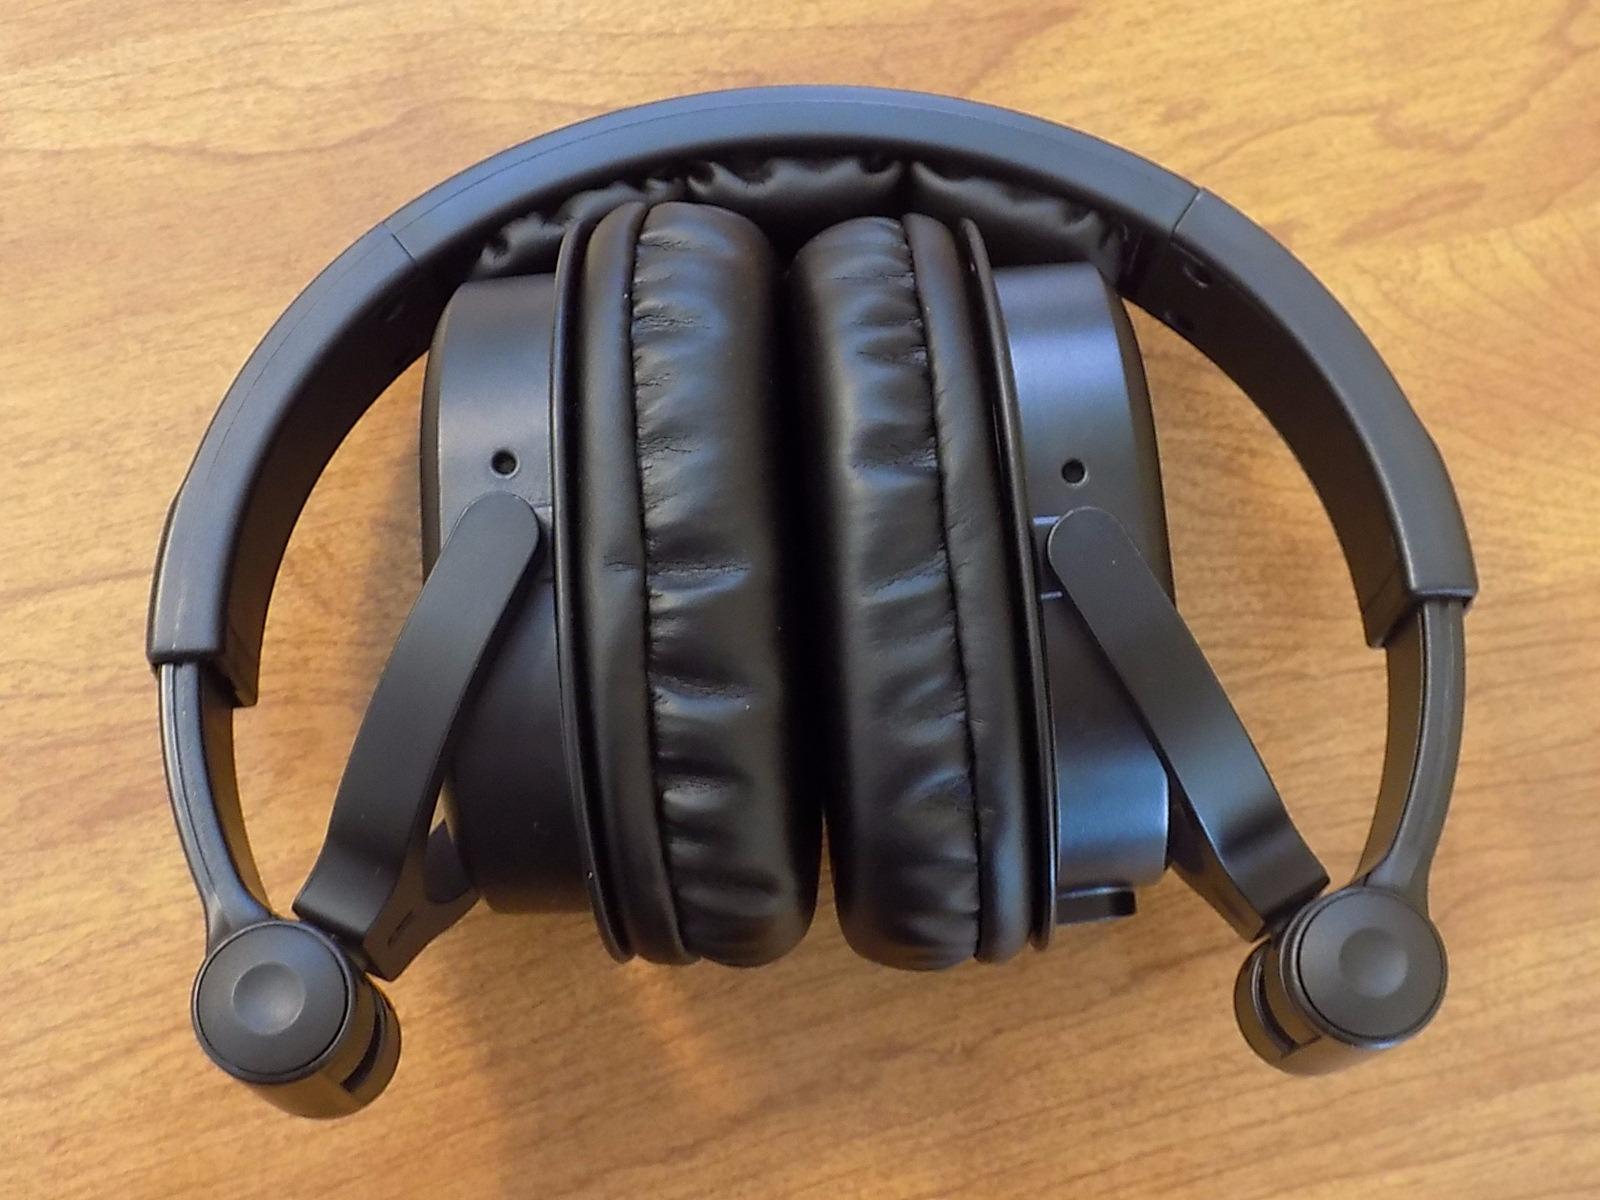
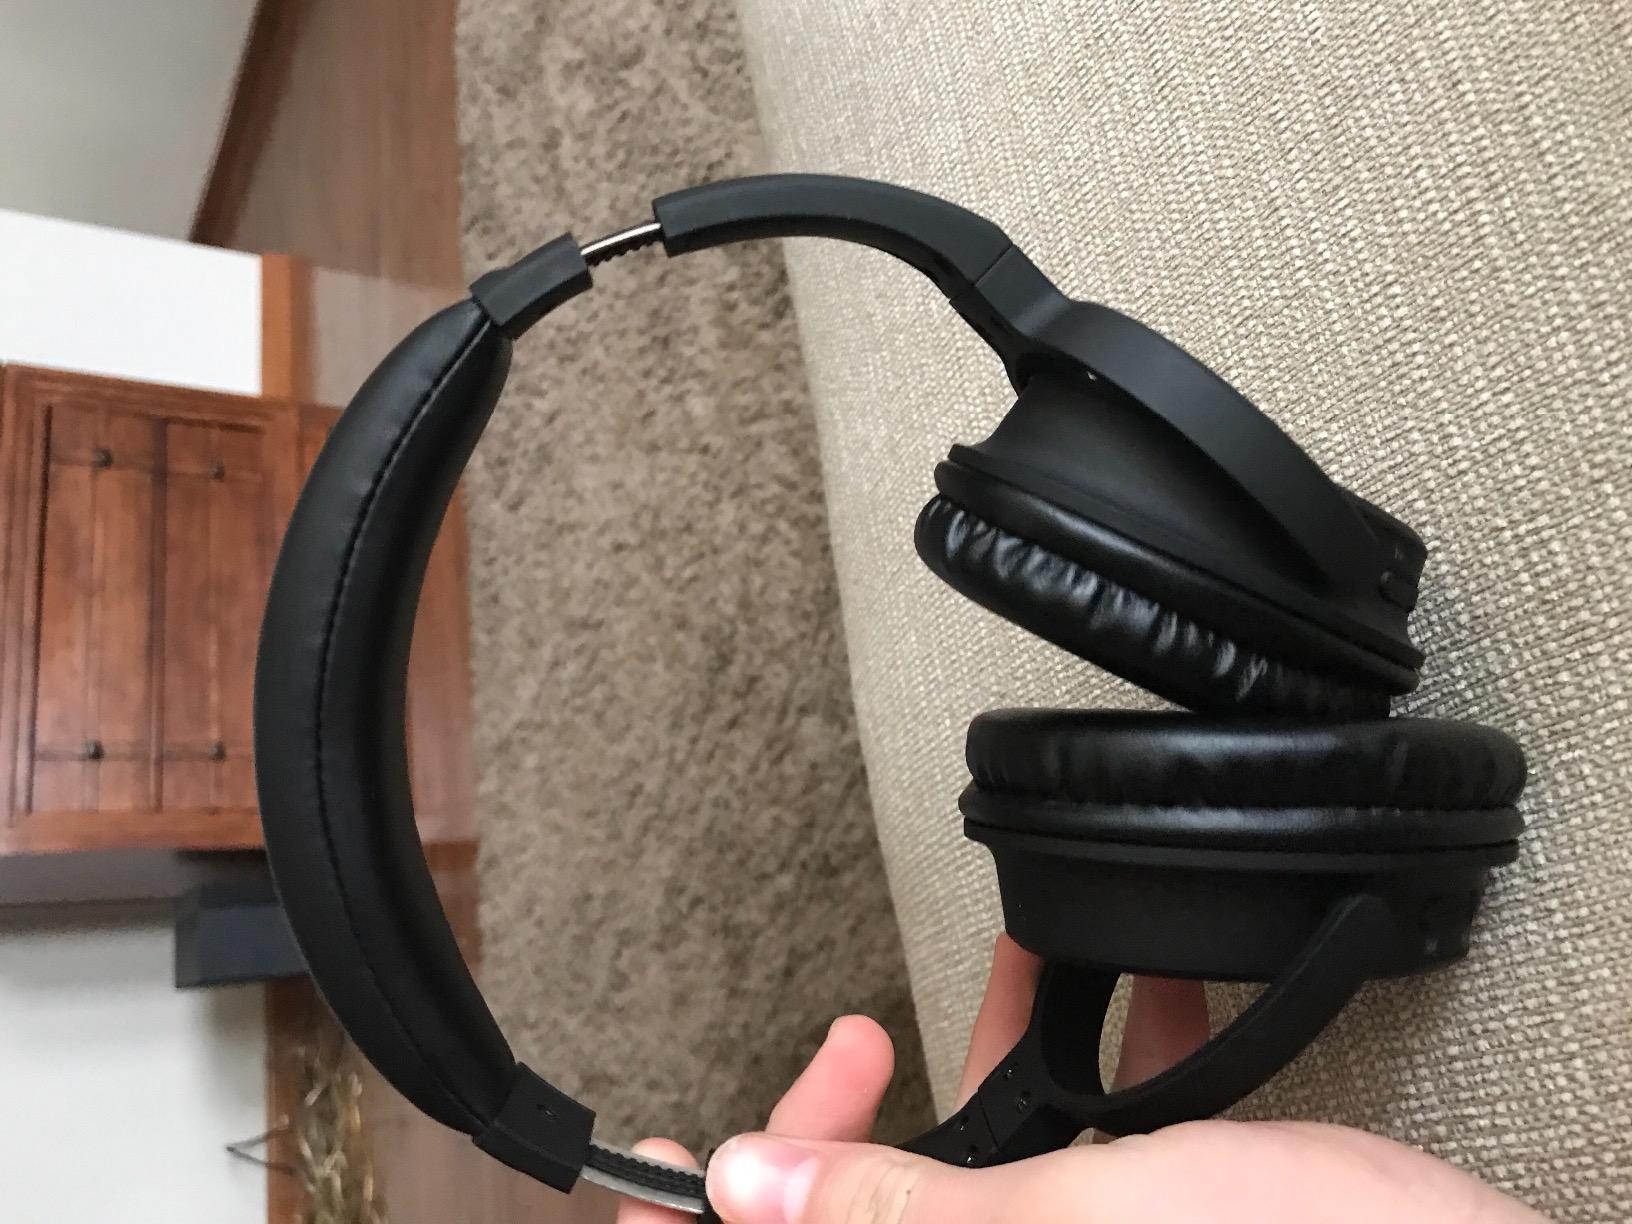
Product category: headphones
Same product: no